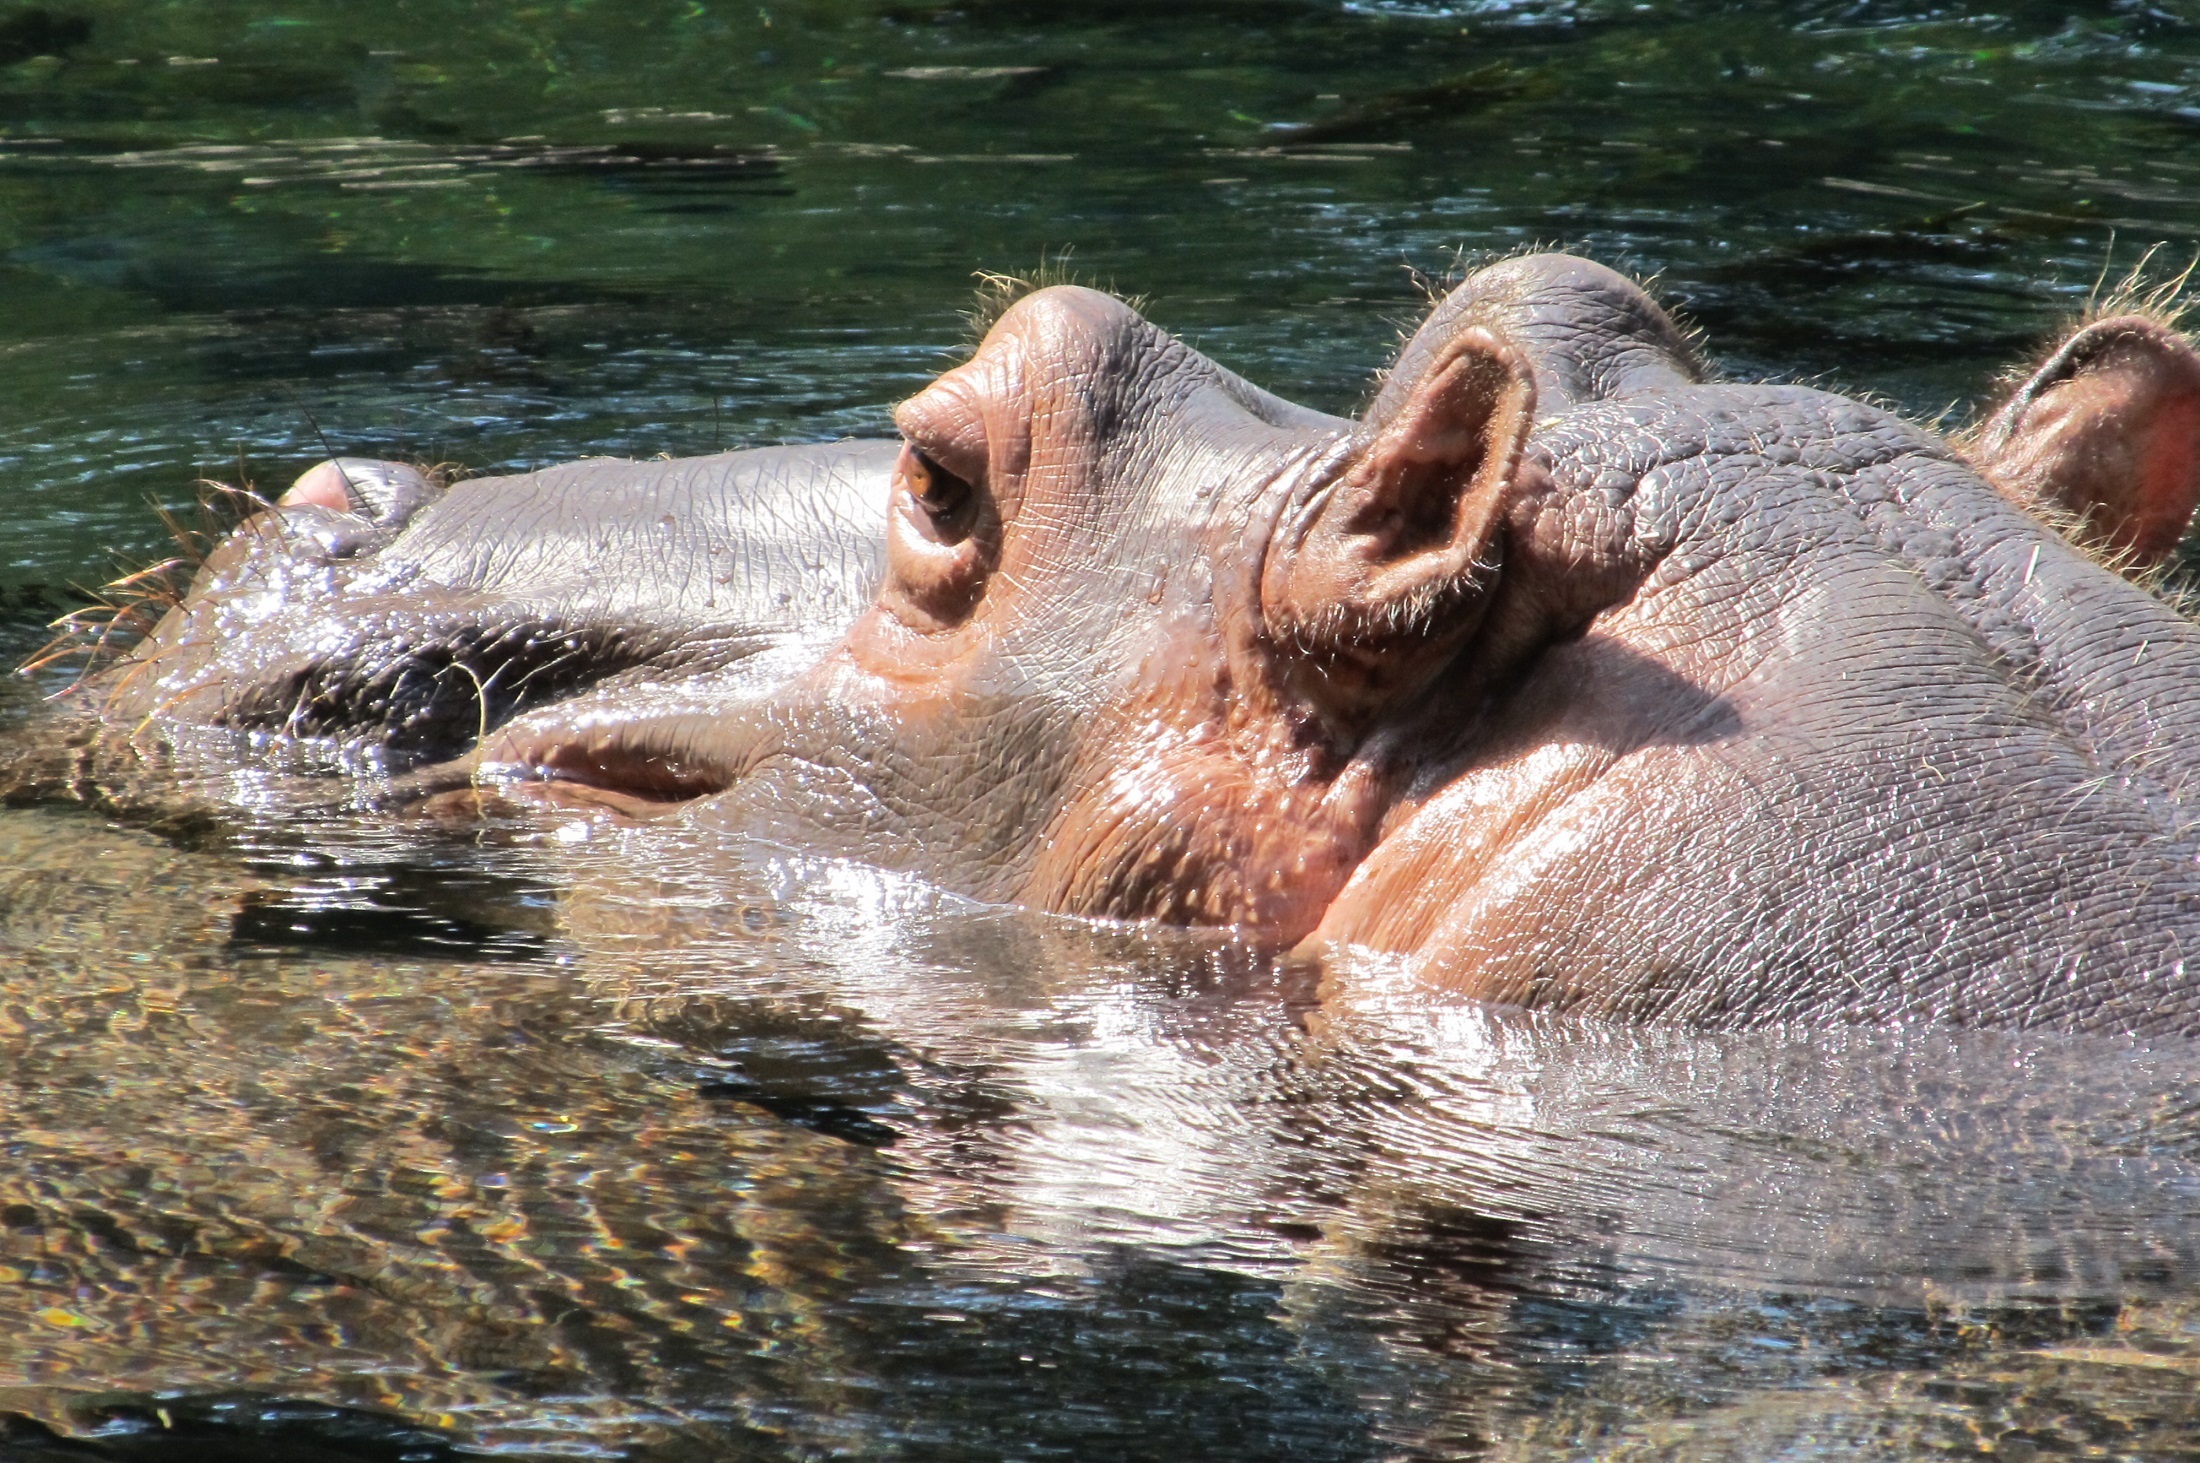
water, nature, wildlife, zoo, portrait, mammal, fauna, close up, enclosure, eyes, ears, head, vertebrate, big, safari, hippopotamus, hippo